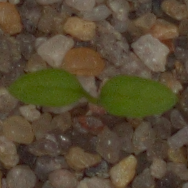
Label: common_chickweed